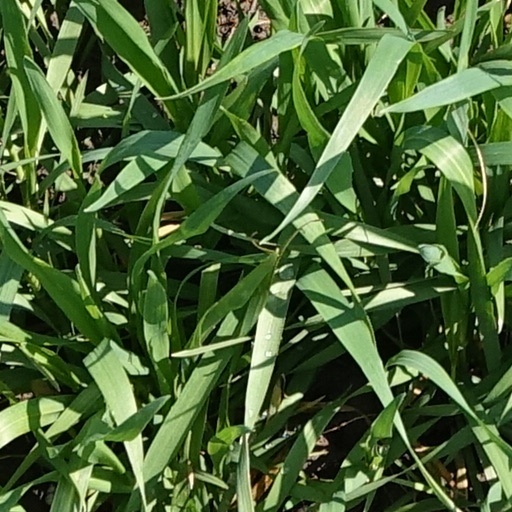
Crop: wheat